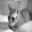
Label: cat